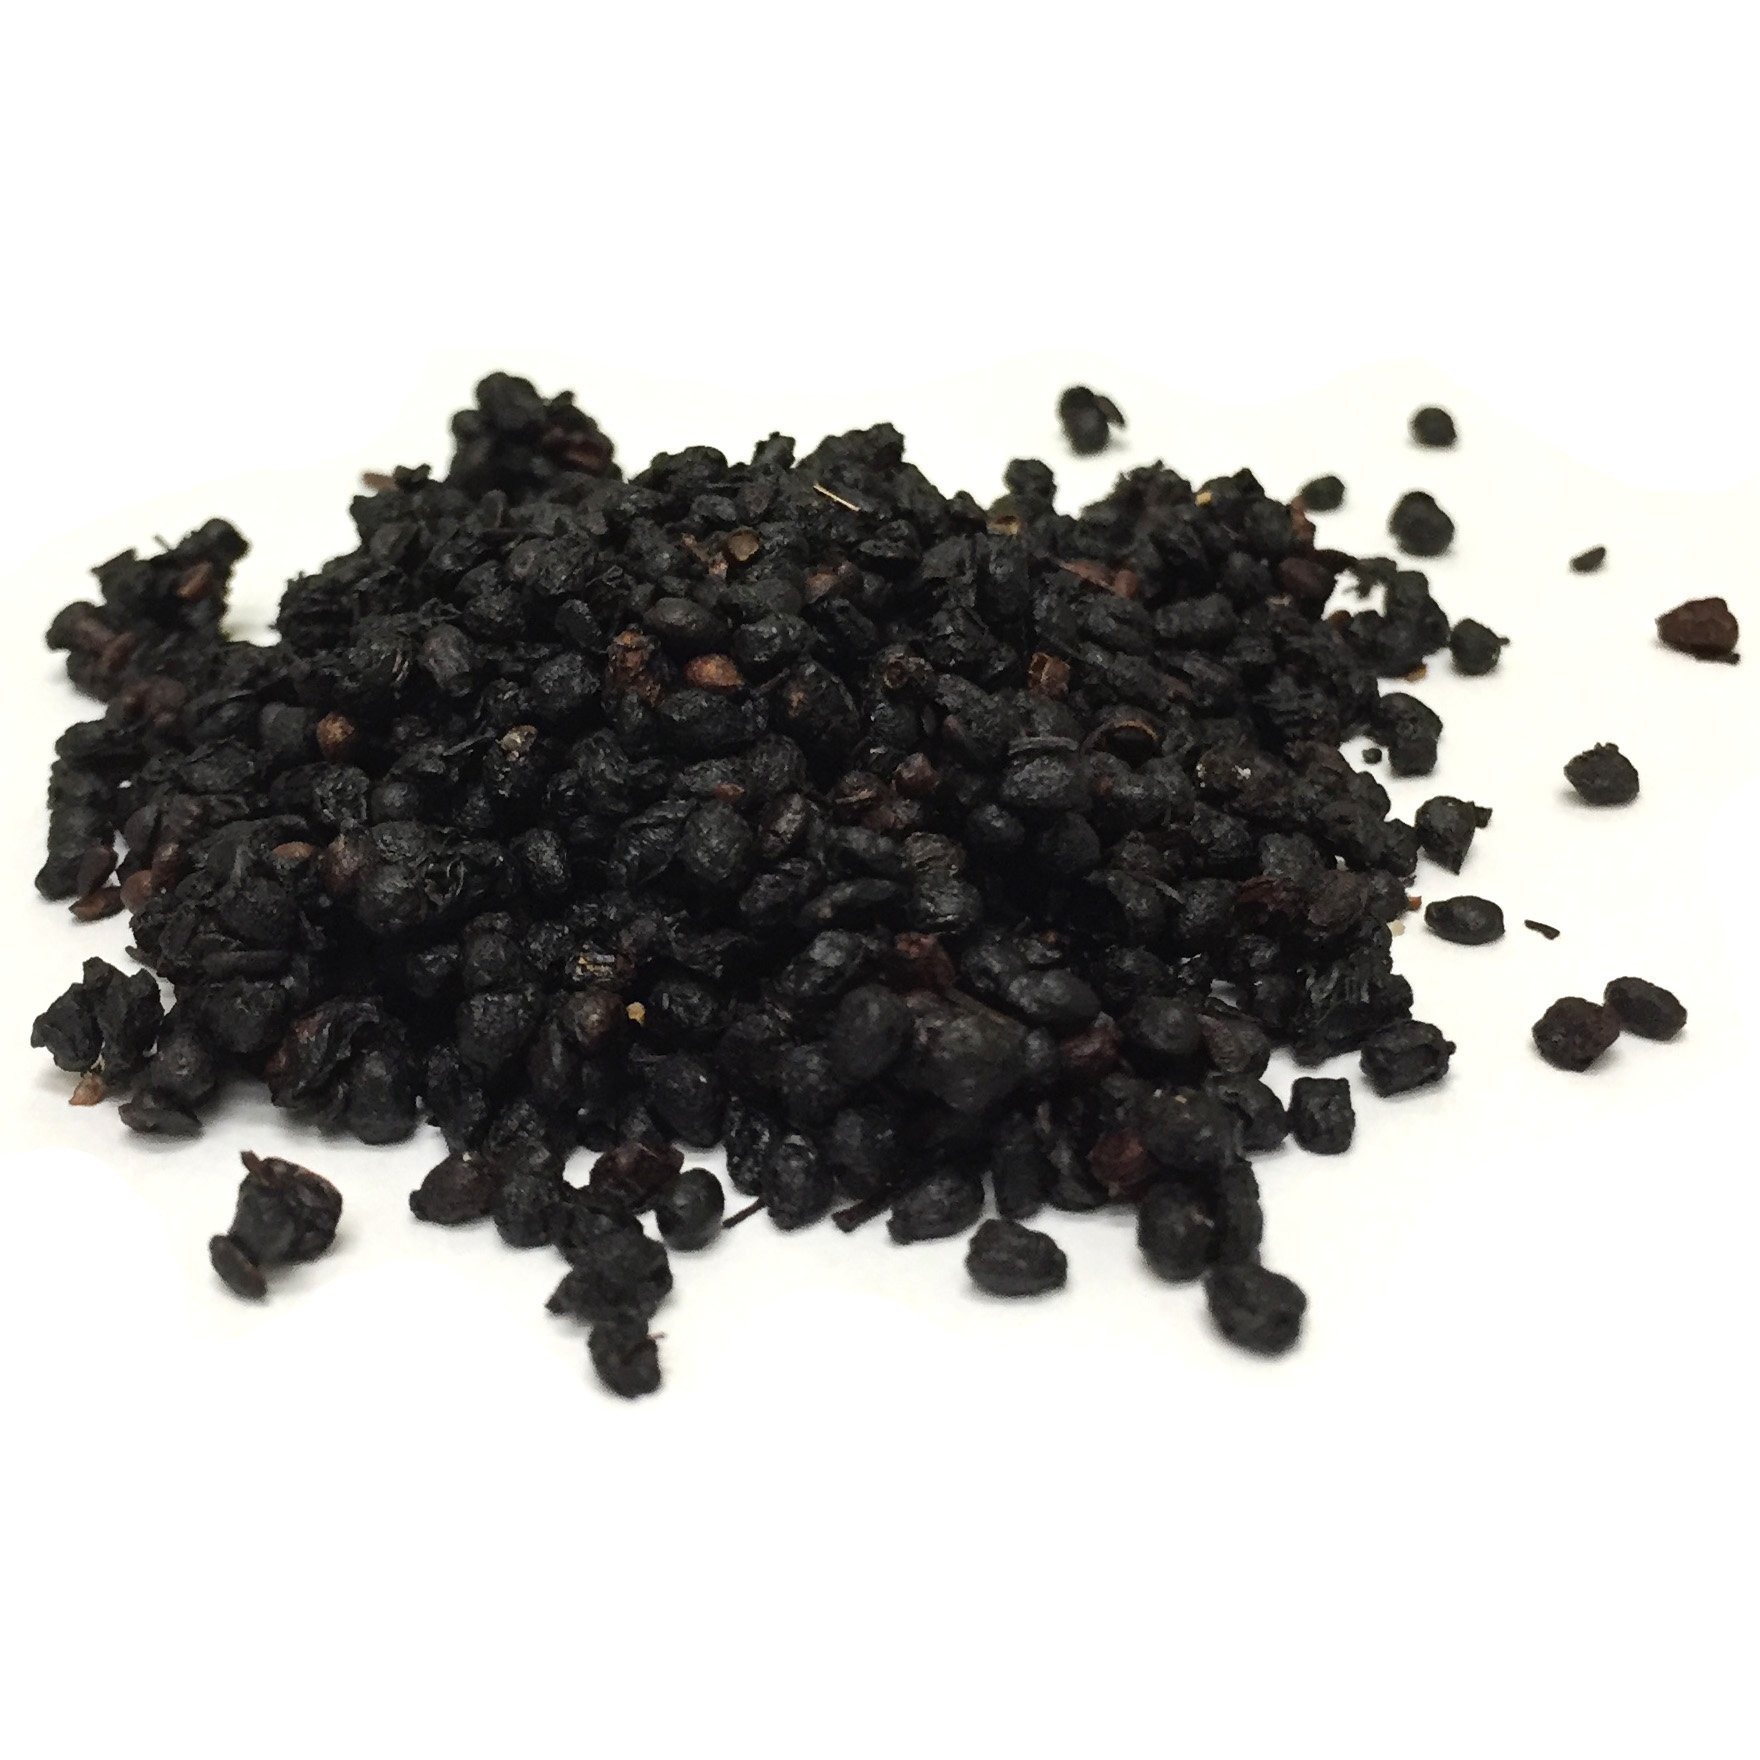
Item Name: Best Botanicals Elder Berry Whole 4 oz.
Bullet Point 1: Crafted from Nature | Our elder berry is carefully harvested with the best intentions of herbalism
Bullet Point 2: Antioxidants for Healthy Immune System | The berries and flowers of elder berry are packed with antioxidants and vitamins that have been used to impact and boost immune system functioning
Bullet Point 3: Easy to Add | Easily create a healthy tea, elderberry syrup, wine, jelly, jam, pies, desserts, cordials, ketchup and flavored vinegar; infuse as an herbal extract and put into topical infusions, add to potpourri mixtures and floral displays
Bullet Point 4: Natural Hair Dye | Elder berry is a unique compound that creates a natural dark blue-purple hair dye, for when you want to stay away from harsh and dangerous chemicals
Bullet Point 5: Non-GMO | Harvested carefully, this elder berry is free of GMOs, which can be dangerous to your health and skin
Product Description: Specializing in Organic and Wildcrafted herbs, we pride ourselves on getting you the freshest plant products that are responsibly curated with both your wellness and preservation of the earth in mind. As the demand for organic products has risen, we are leading the way in gathering all-natural herbs needed for nutrition and health. Elder berry is a well-known herb that can be a powerful immune support. With vitamins that enhance your health naturally, you can create a healthy tea or syrup. This is one of the best natural products and immunity booster. Herbal remedies can be harvested in many ways, from Commercial to Organic and Wildcrafted. Have comfort knowing that Best Botanicals, a family-owned business, is committed to sourcing the highest-quality ingredients so you always know what you are adding to your body and life.
Value: 4.0
Unit: Ounce

Price: 11.6